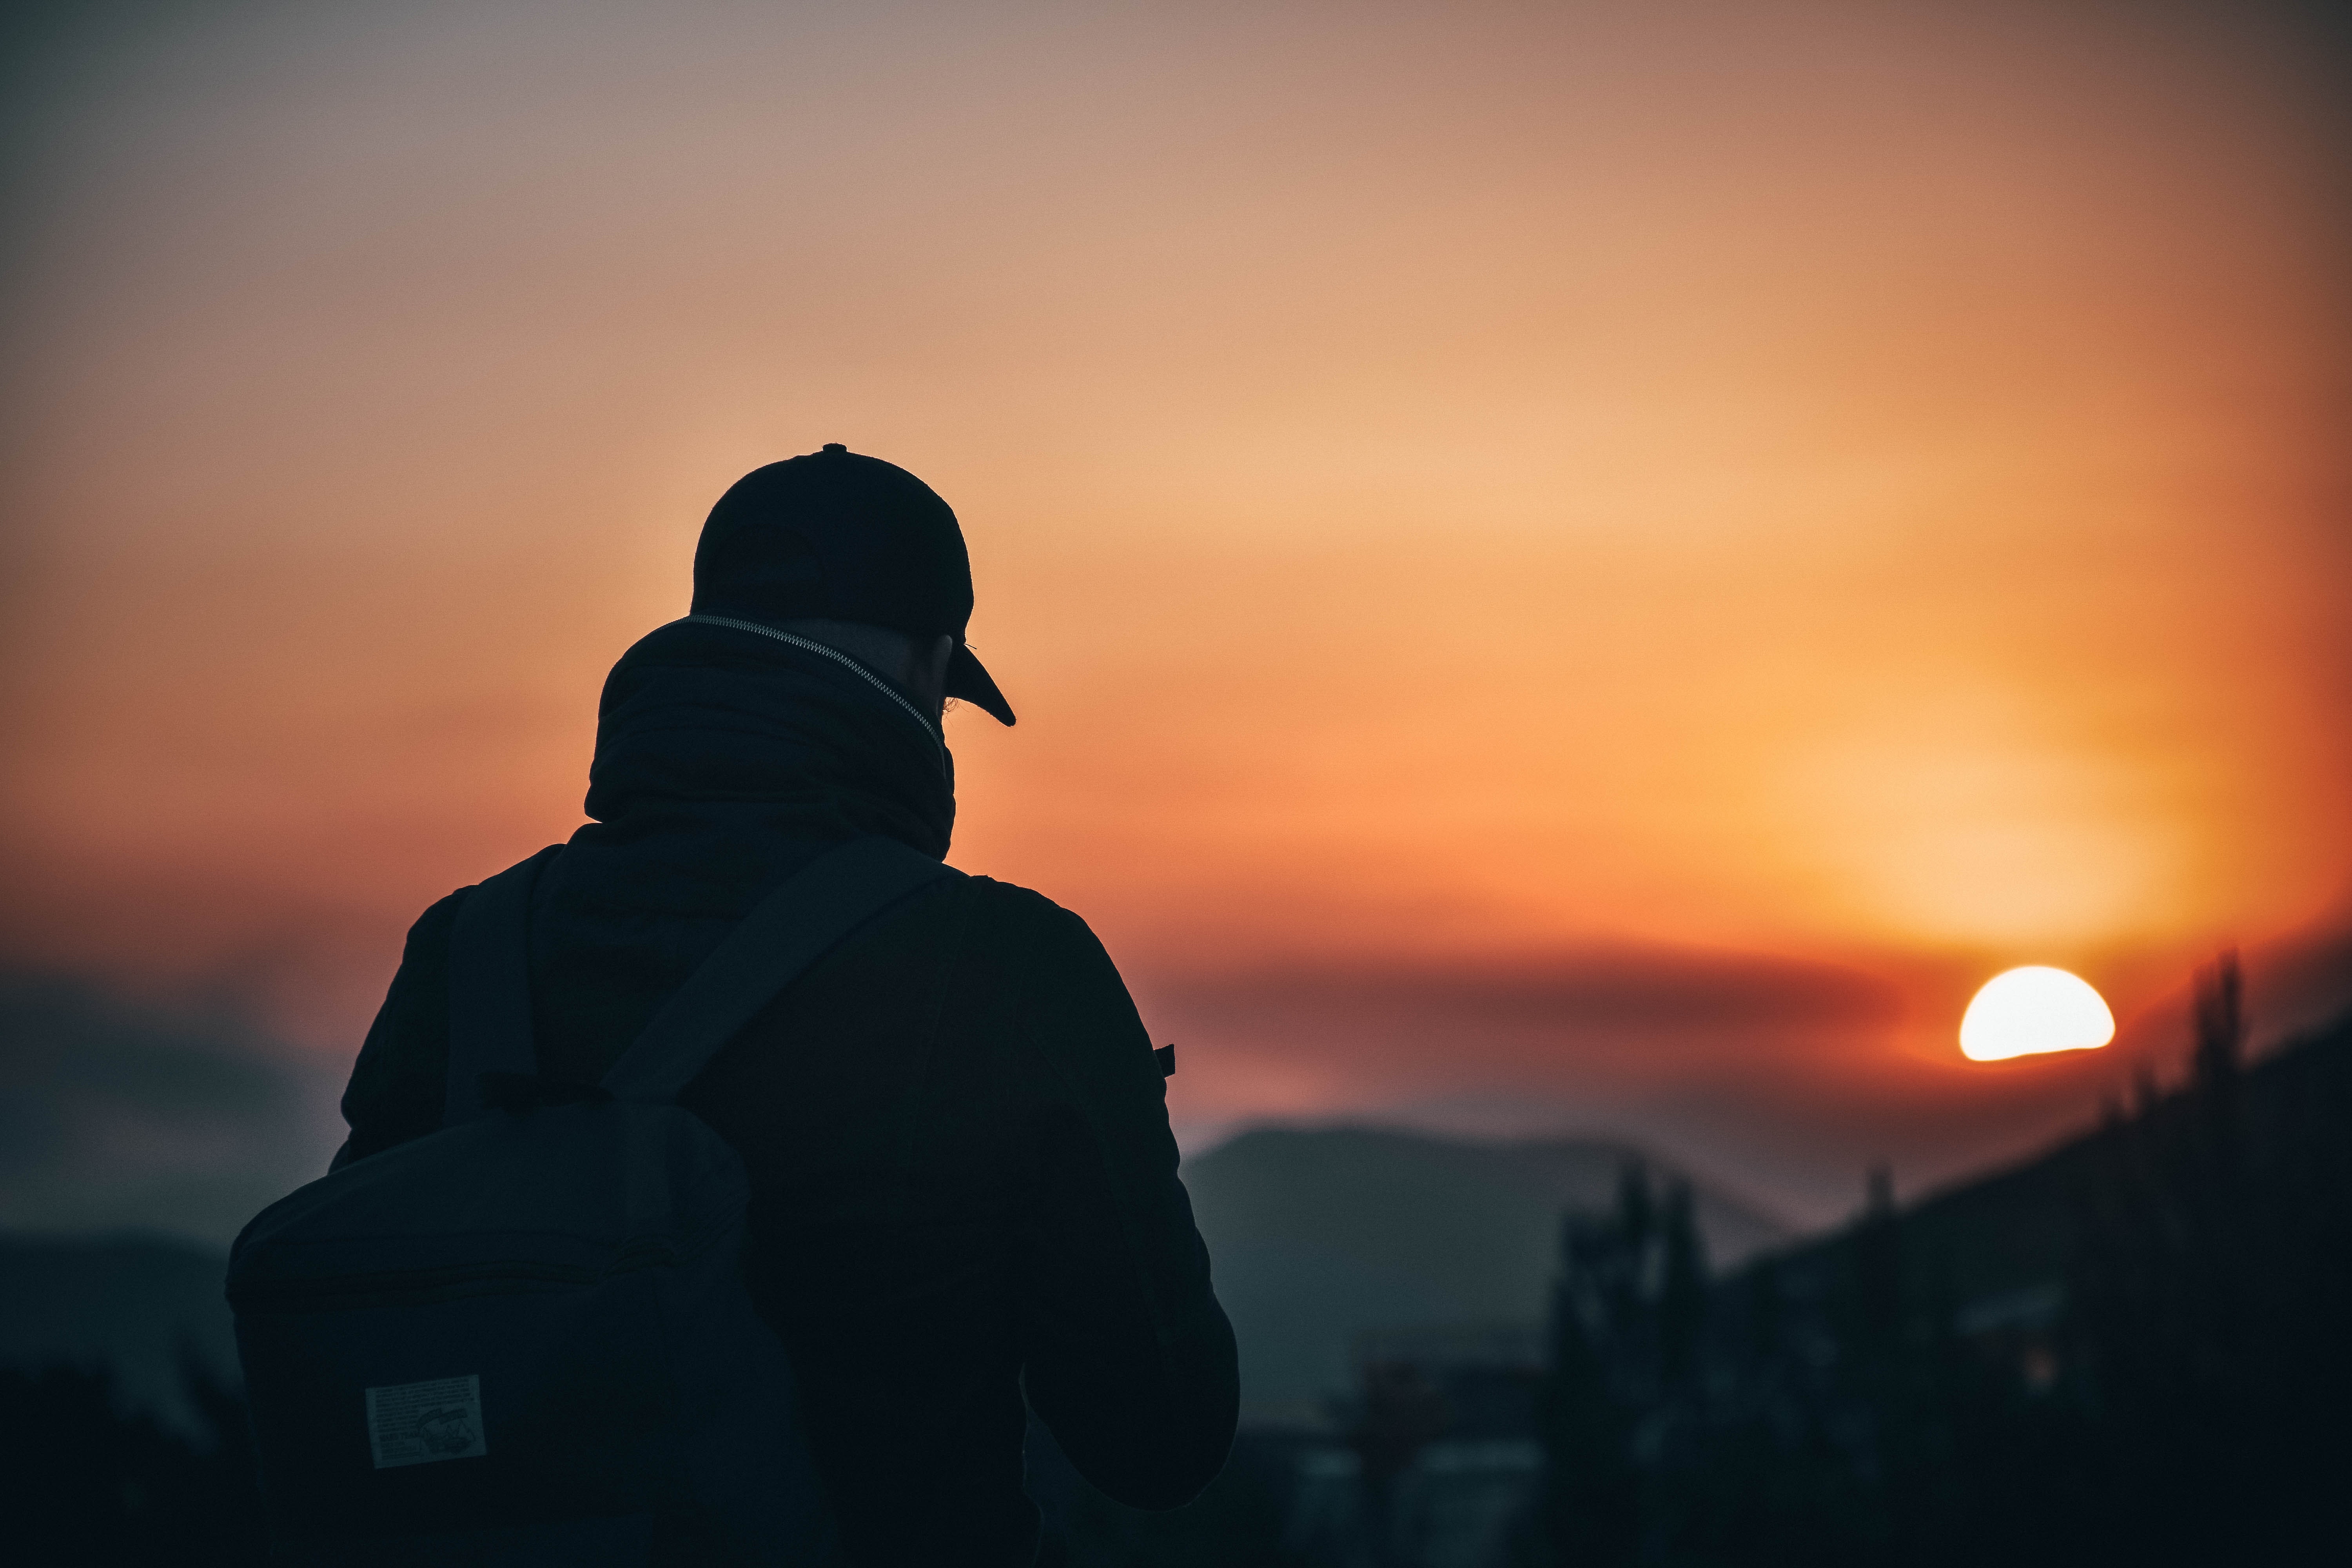
sky, cloud, sunset, backlighting, sunrise, morning, silhouette, evening, photography, sunlight, atmosphere, sun, horizon, city, roof, meteorological phenomenon, dawn